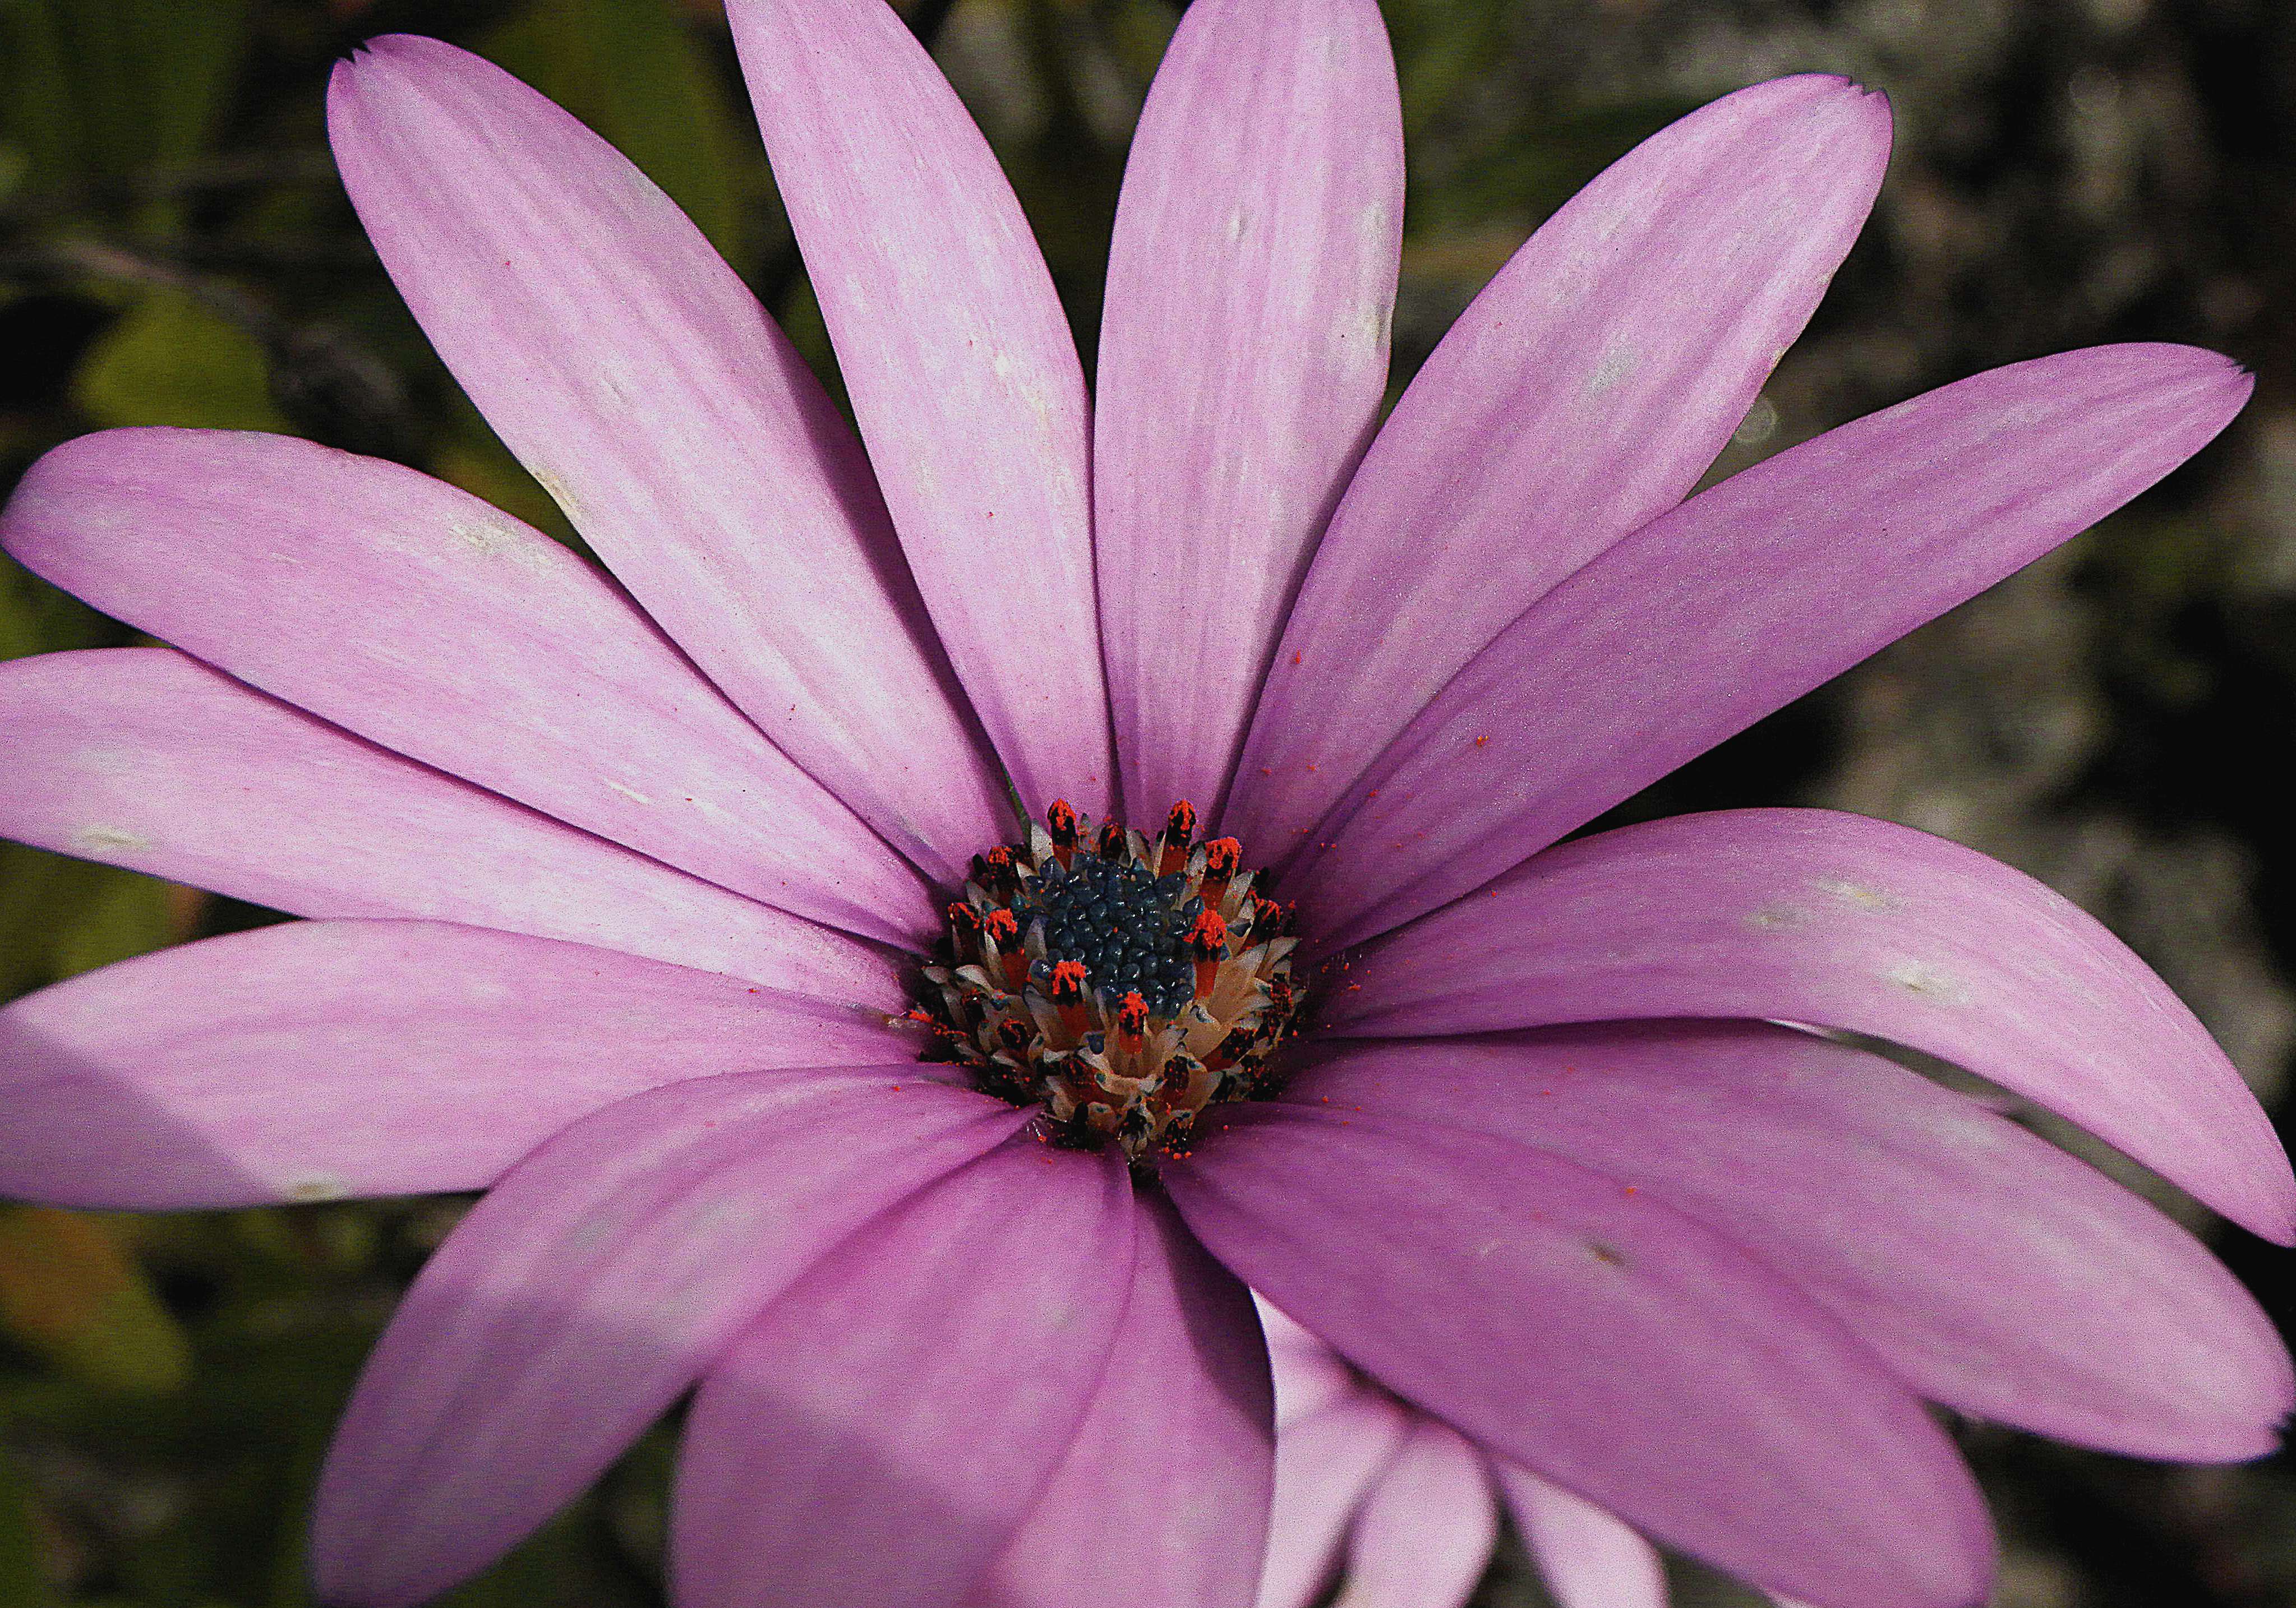
blossom, plant, photography, flower, purple, petal, macro, botany, pink, flora, wildflower, flowers, close up, flores, ggl1, macro photography, flowering plant, daisy family, land plant, garden cosmos